Will Oldham discography

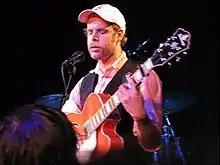
Oldham in 2006

This is a list of recordings by American singer and actor Will Oldham (a.k.a. Bonnie 'Prince' Billy, Palace Music, etc.).